Denver Rock Island Railroad

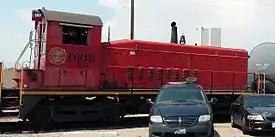
Locomotive No. 553 in 2016.

The Denver Rock Island Railroad , formerly known as the Denver Terminal Railroad, is a Class III terminal railroad in Denver and Commerce City, Colorado. The DRIR works around Denver's stock yards and many industries in that area.